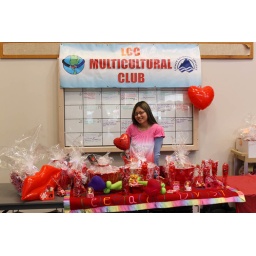
Multicultural Club members celebrated Valentine's Day by selling baskets to benefit student book scholarships.